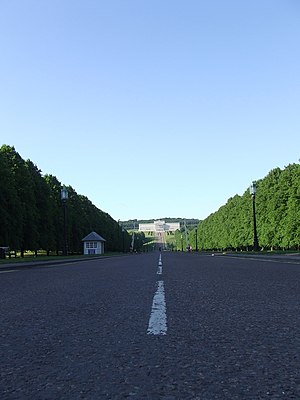
Stormont
The "Mile"
Parlamentsbygningen i Nordirland, til daglig benævnt Stormont på grund af dets placering i dette område, har huset det nordirske parlament samt efterfølgende forsamlinger og konventer i Nordirland. Den er i dag hjemsted for den nordirske forsamling, der blev skabt under Belfast-aftalerne i 1998, og også for den udøvende og eller magtdelende komité, der blev skabt ved samme lejlighed, hvor såvel unionister og republikanere skal repræsenteres i et såkaldt consociationalt demokrati.